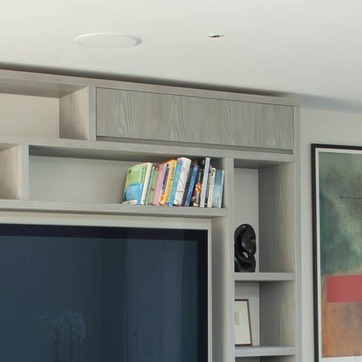
Material: paper